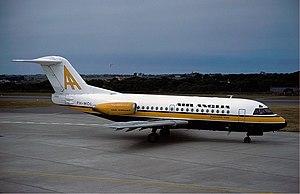
Air Anglia est une compagnie aérienne régionale britannique privée, indépendante et basée à l’aéroport de Norwich créée en 1970 et disparue en 1980. Elle est créée à la suite d’une fusion de trois petites compagnies aériennes, Anglian Air Charter, Norfolk Airways et Rig Air.